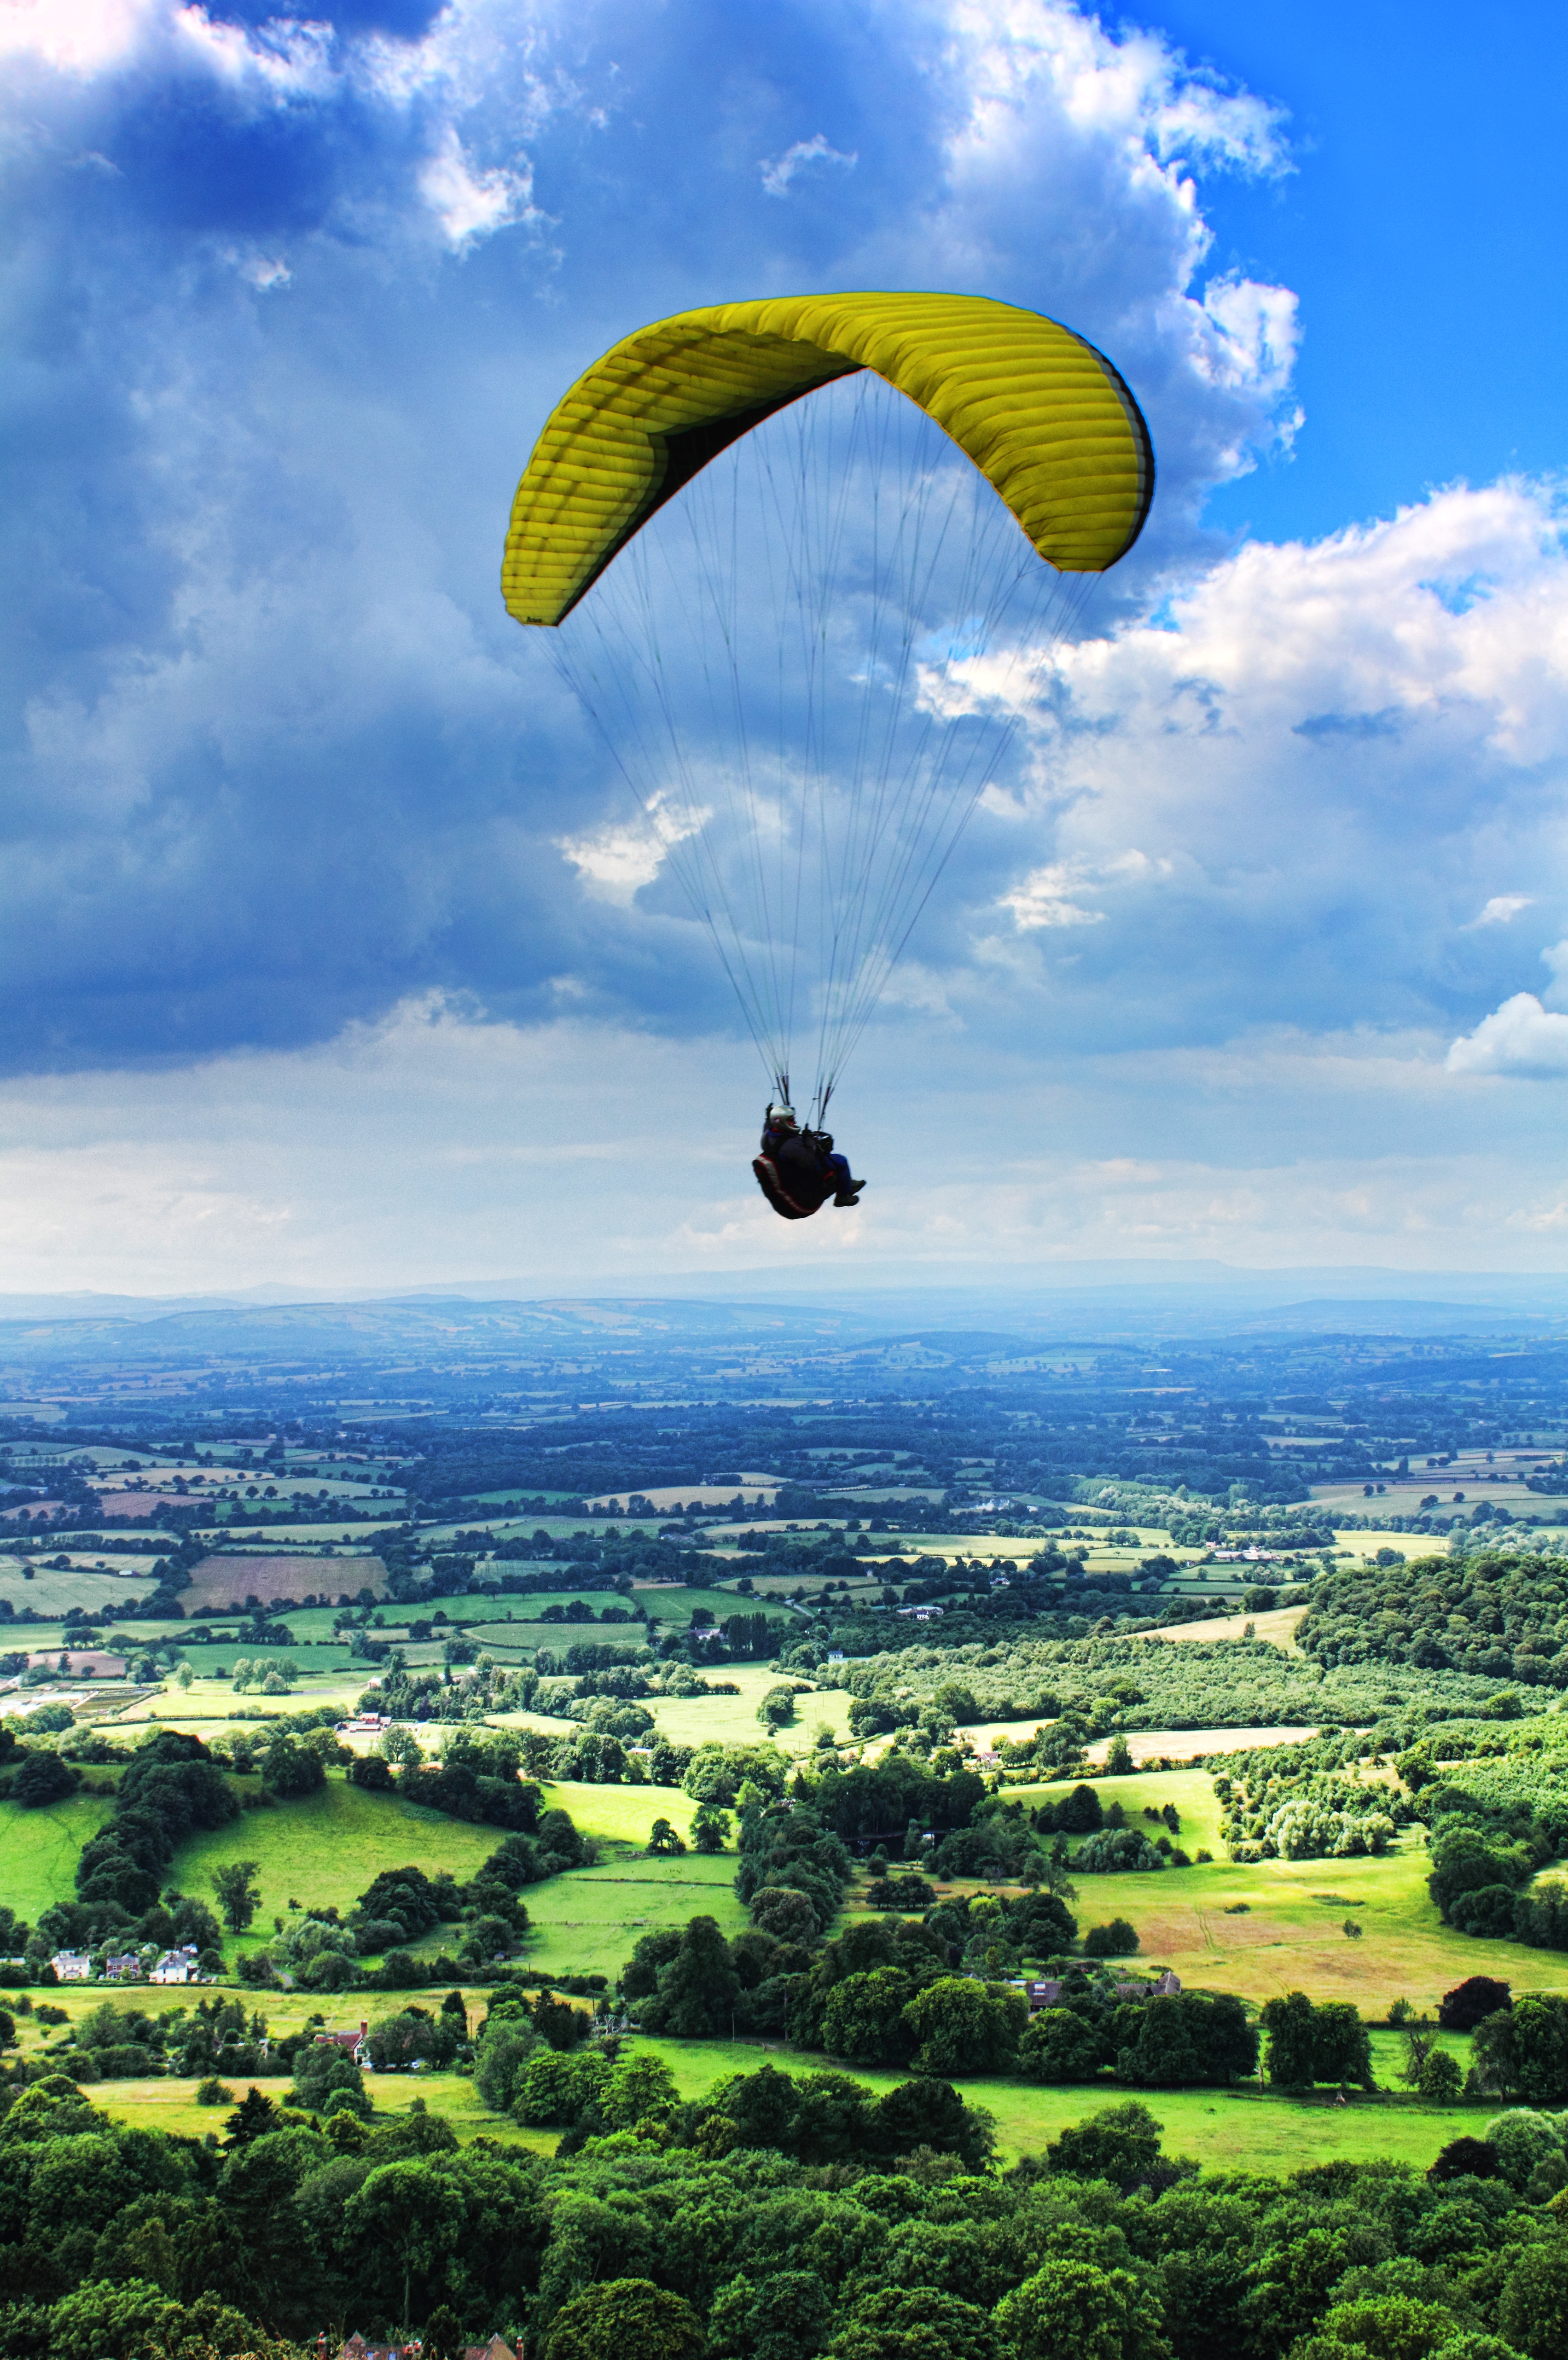
man, outdoor, mountain, wing, cloud, sky, sport, air, adventure, wind, flying, fly, summer, high, flight, action, blue, freedom, extreme, extreme sport, tourism, leisure, parachute, paragliding, activity, paraglider, glider, fun, sports, gliding, risk, active, hobby, parachuting, air sports, atmosphere of earth, windsports